Endoscope

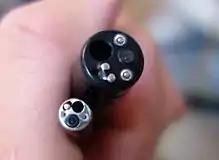
The insertion tip of an endoscope

Besides, patients undergoing endoscopy procedure may be offered sedation in order to avoid discomfort.